East Stroudsburg, Pennsylvania

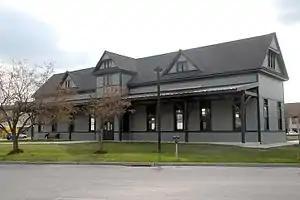
East Stroudsburg station

East Stroudsburg station formerly served East Stroudsburg, but the last Erie Lackawanna Railway passenger train, the "Lake Cities," stopped there on January 6, 1970. There are plans for the New Jersey Transit to run through and reopen this station. Most of this project however, is currently not funded. Only the MOS (Minimum Operable Segment) of the project is being built so far, from where the Eastern end of the Lackawanna Cut-Off separates from the former Lackawanna RR main line at Port Morris Jct. to Andover, New Jersey.